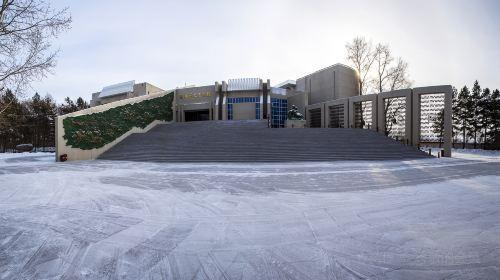
地标名称：黑河市瑷珲历史陈列馆
所在城市：黑河市·爱辉区